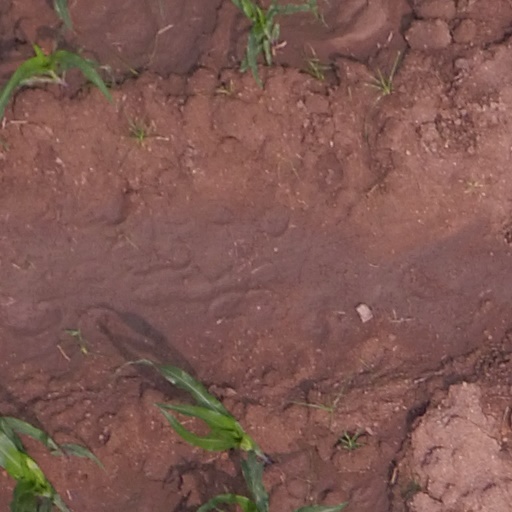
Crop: maize; corn